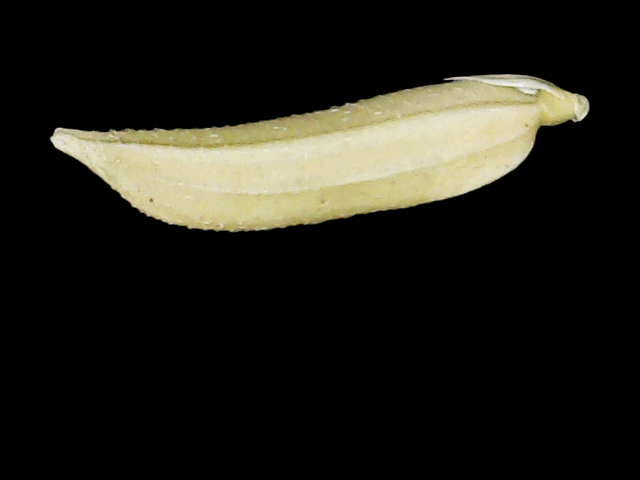
Rice variety: Binadhan25